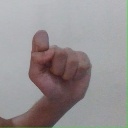
अक्षर: घ